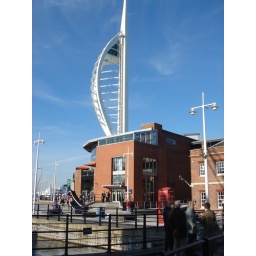
The Spinnaker Tower with the modern shops directly in front. Note the old telephone box in the foreground